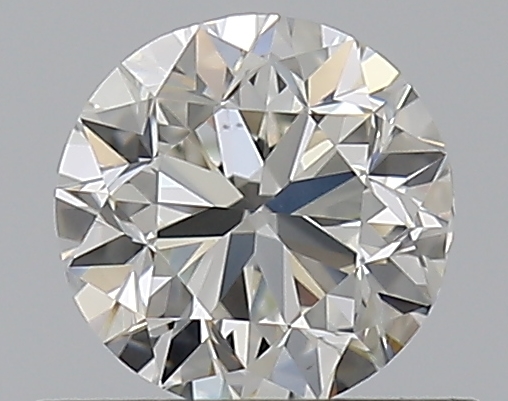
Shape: round
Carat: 0.5
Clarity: VS1
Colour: I
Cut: GD
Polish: EX
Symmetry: GD
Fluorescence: N
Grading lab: GIA
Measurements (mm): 4.84 x 4.91 x 3.21